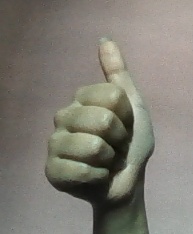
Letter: aleff